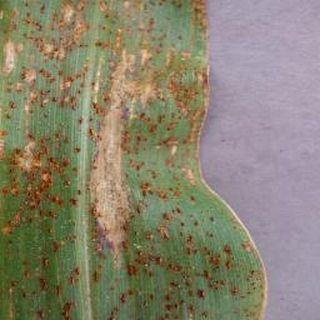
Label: corn_northern_leaf_blight